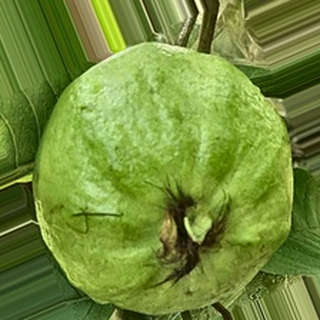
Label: healthy_guava